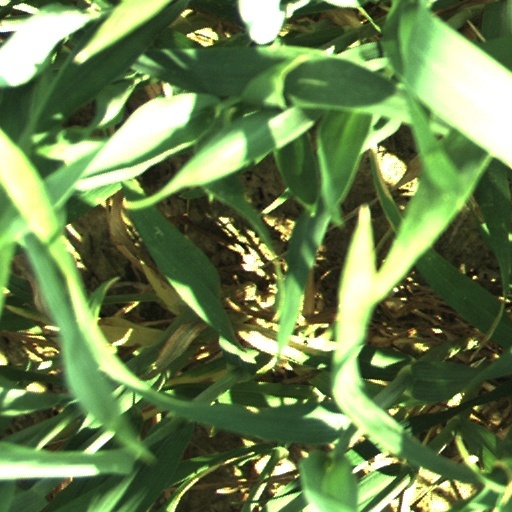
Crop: wheat